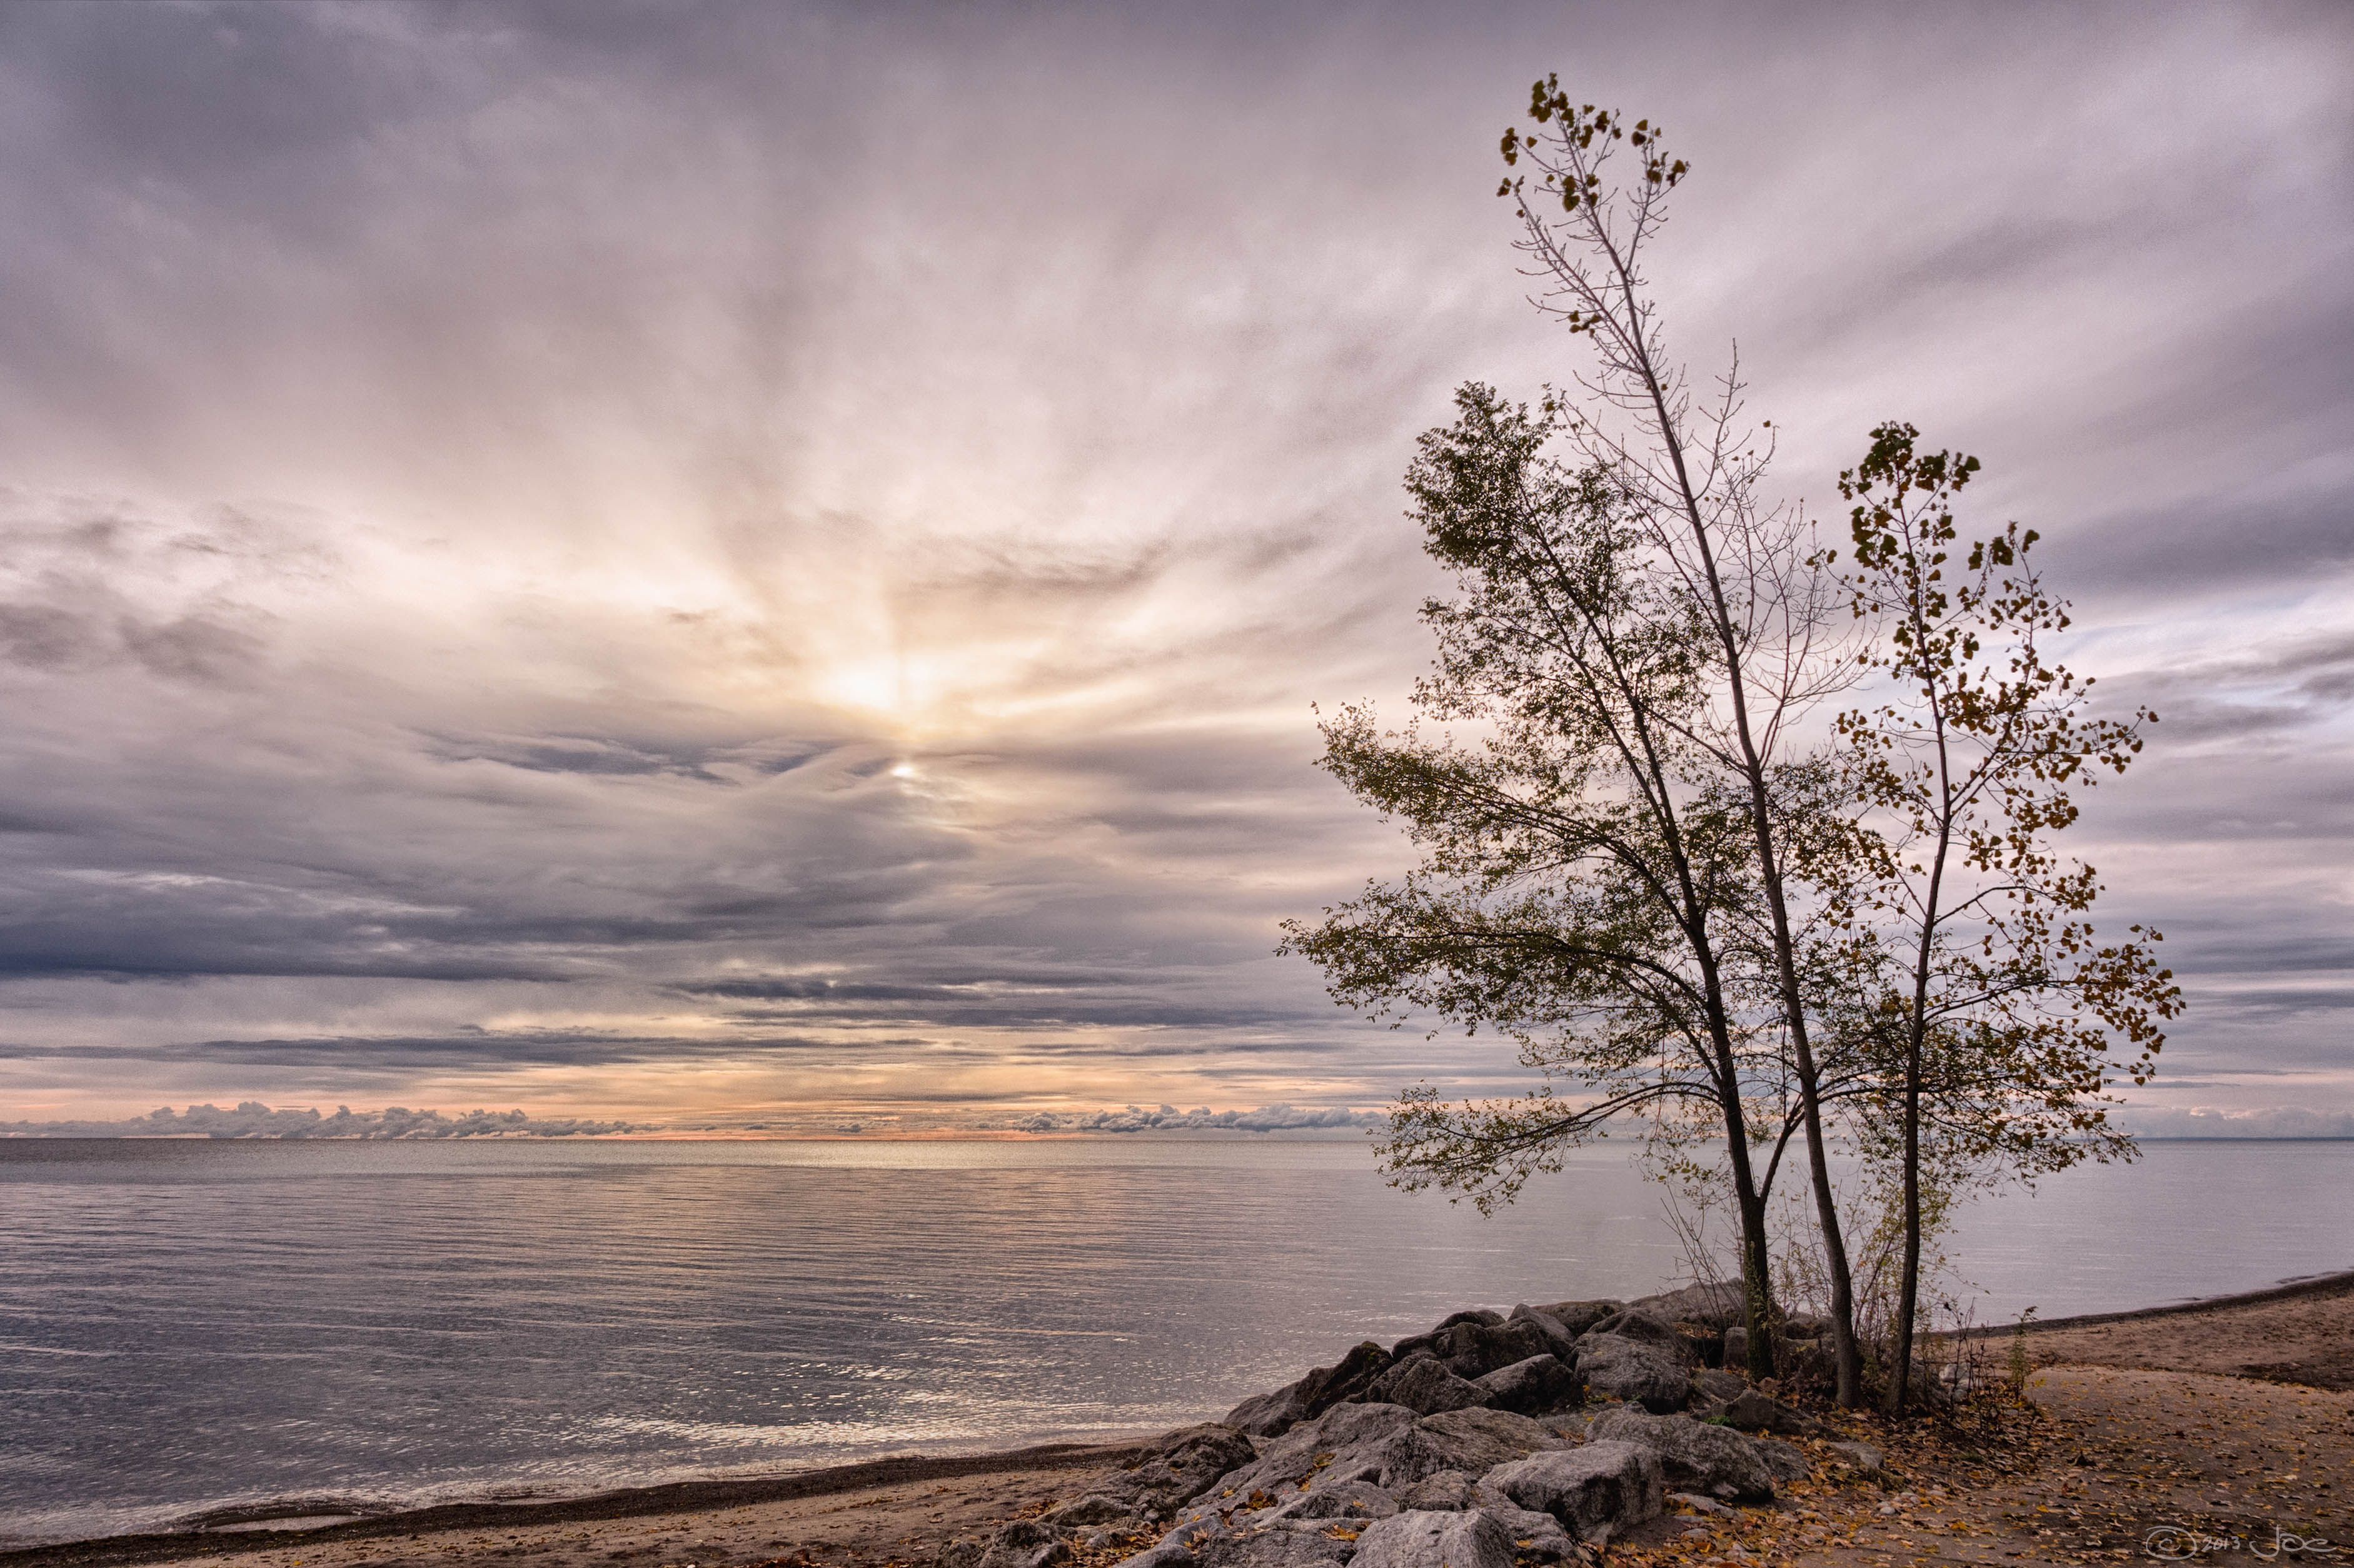
landscape, sea, coast, tree, nature, horizon, winter, cloud, sky, sunrise, sunset, sunlight, cloudy, morning, shore, lake, dawn, dusk, evening, reflection, park, weather, hdr, canada, day, jack, mississauga, ontario, darling, sns, lumix, panasonic, dmc, lx7, panasoniclumixdmclx7, atmospheric phenomenon, woody plant